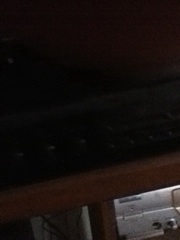Question: What does this say?
Answer: unanswerable